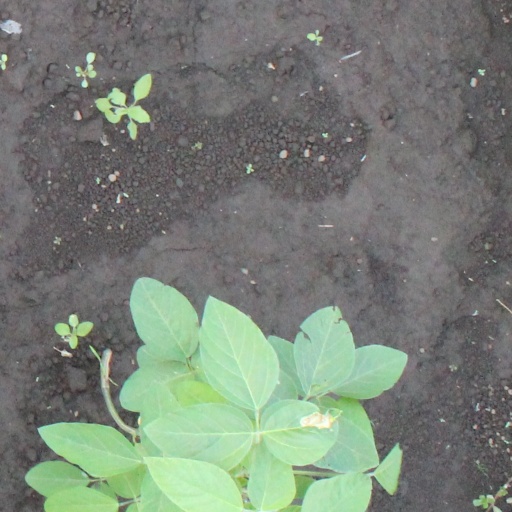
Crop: soybean